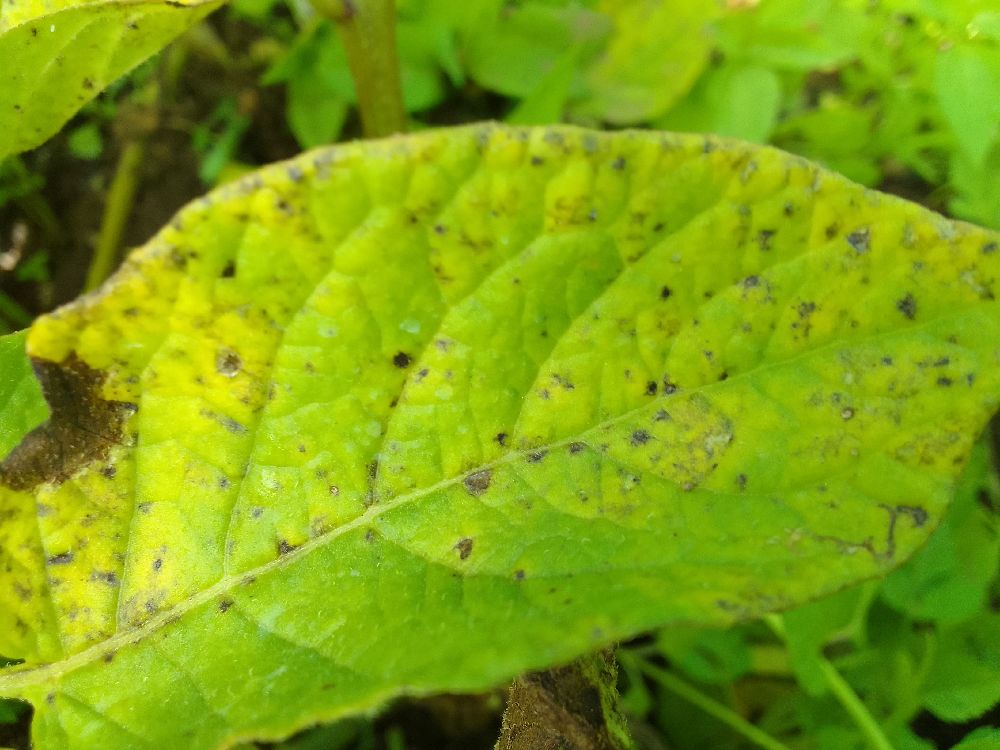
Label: Early blight